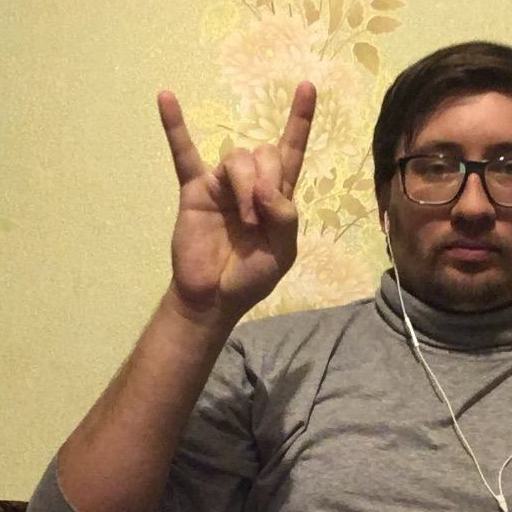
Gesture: rock